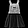
Label: Dress